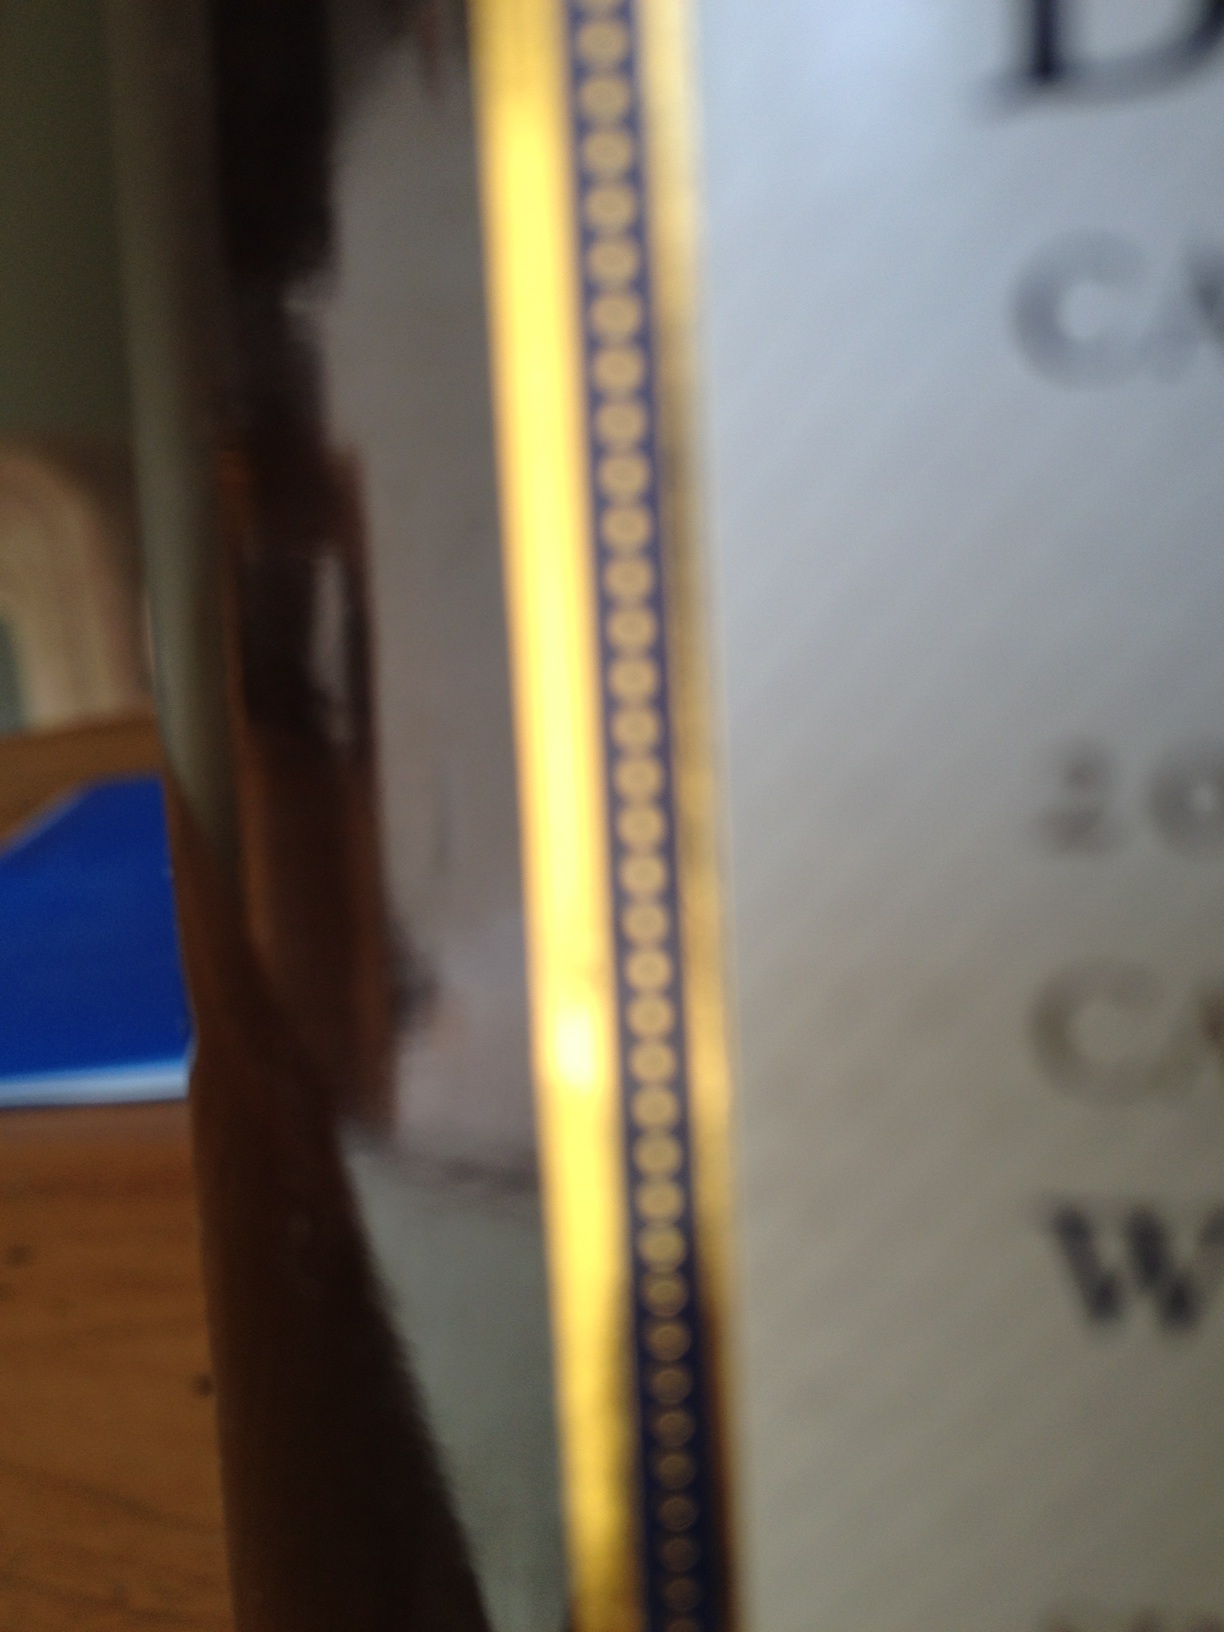Question: What kind of wine is this?
Answer: unanswerable